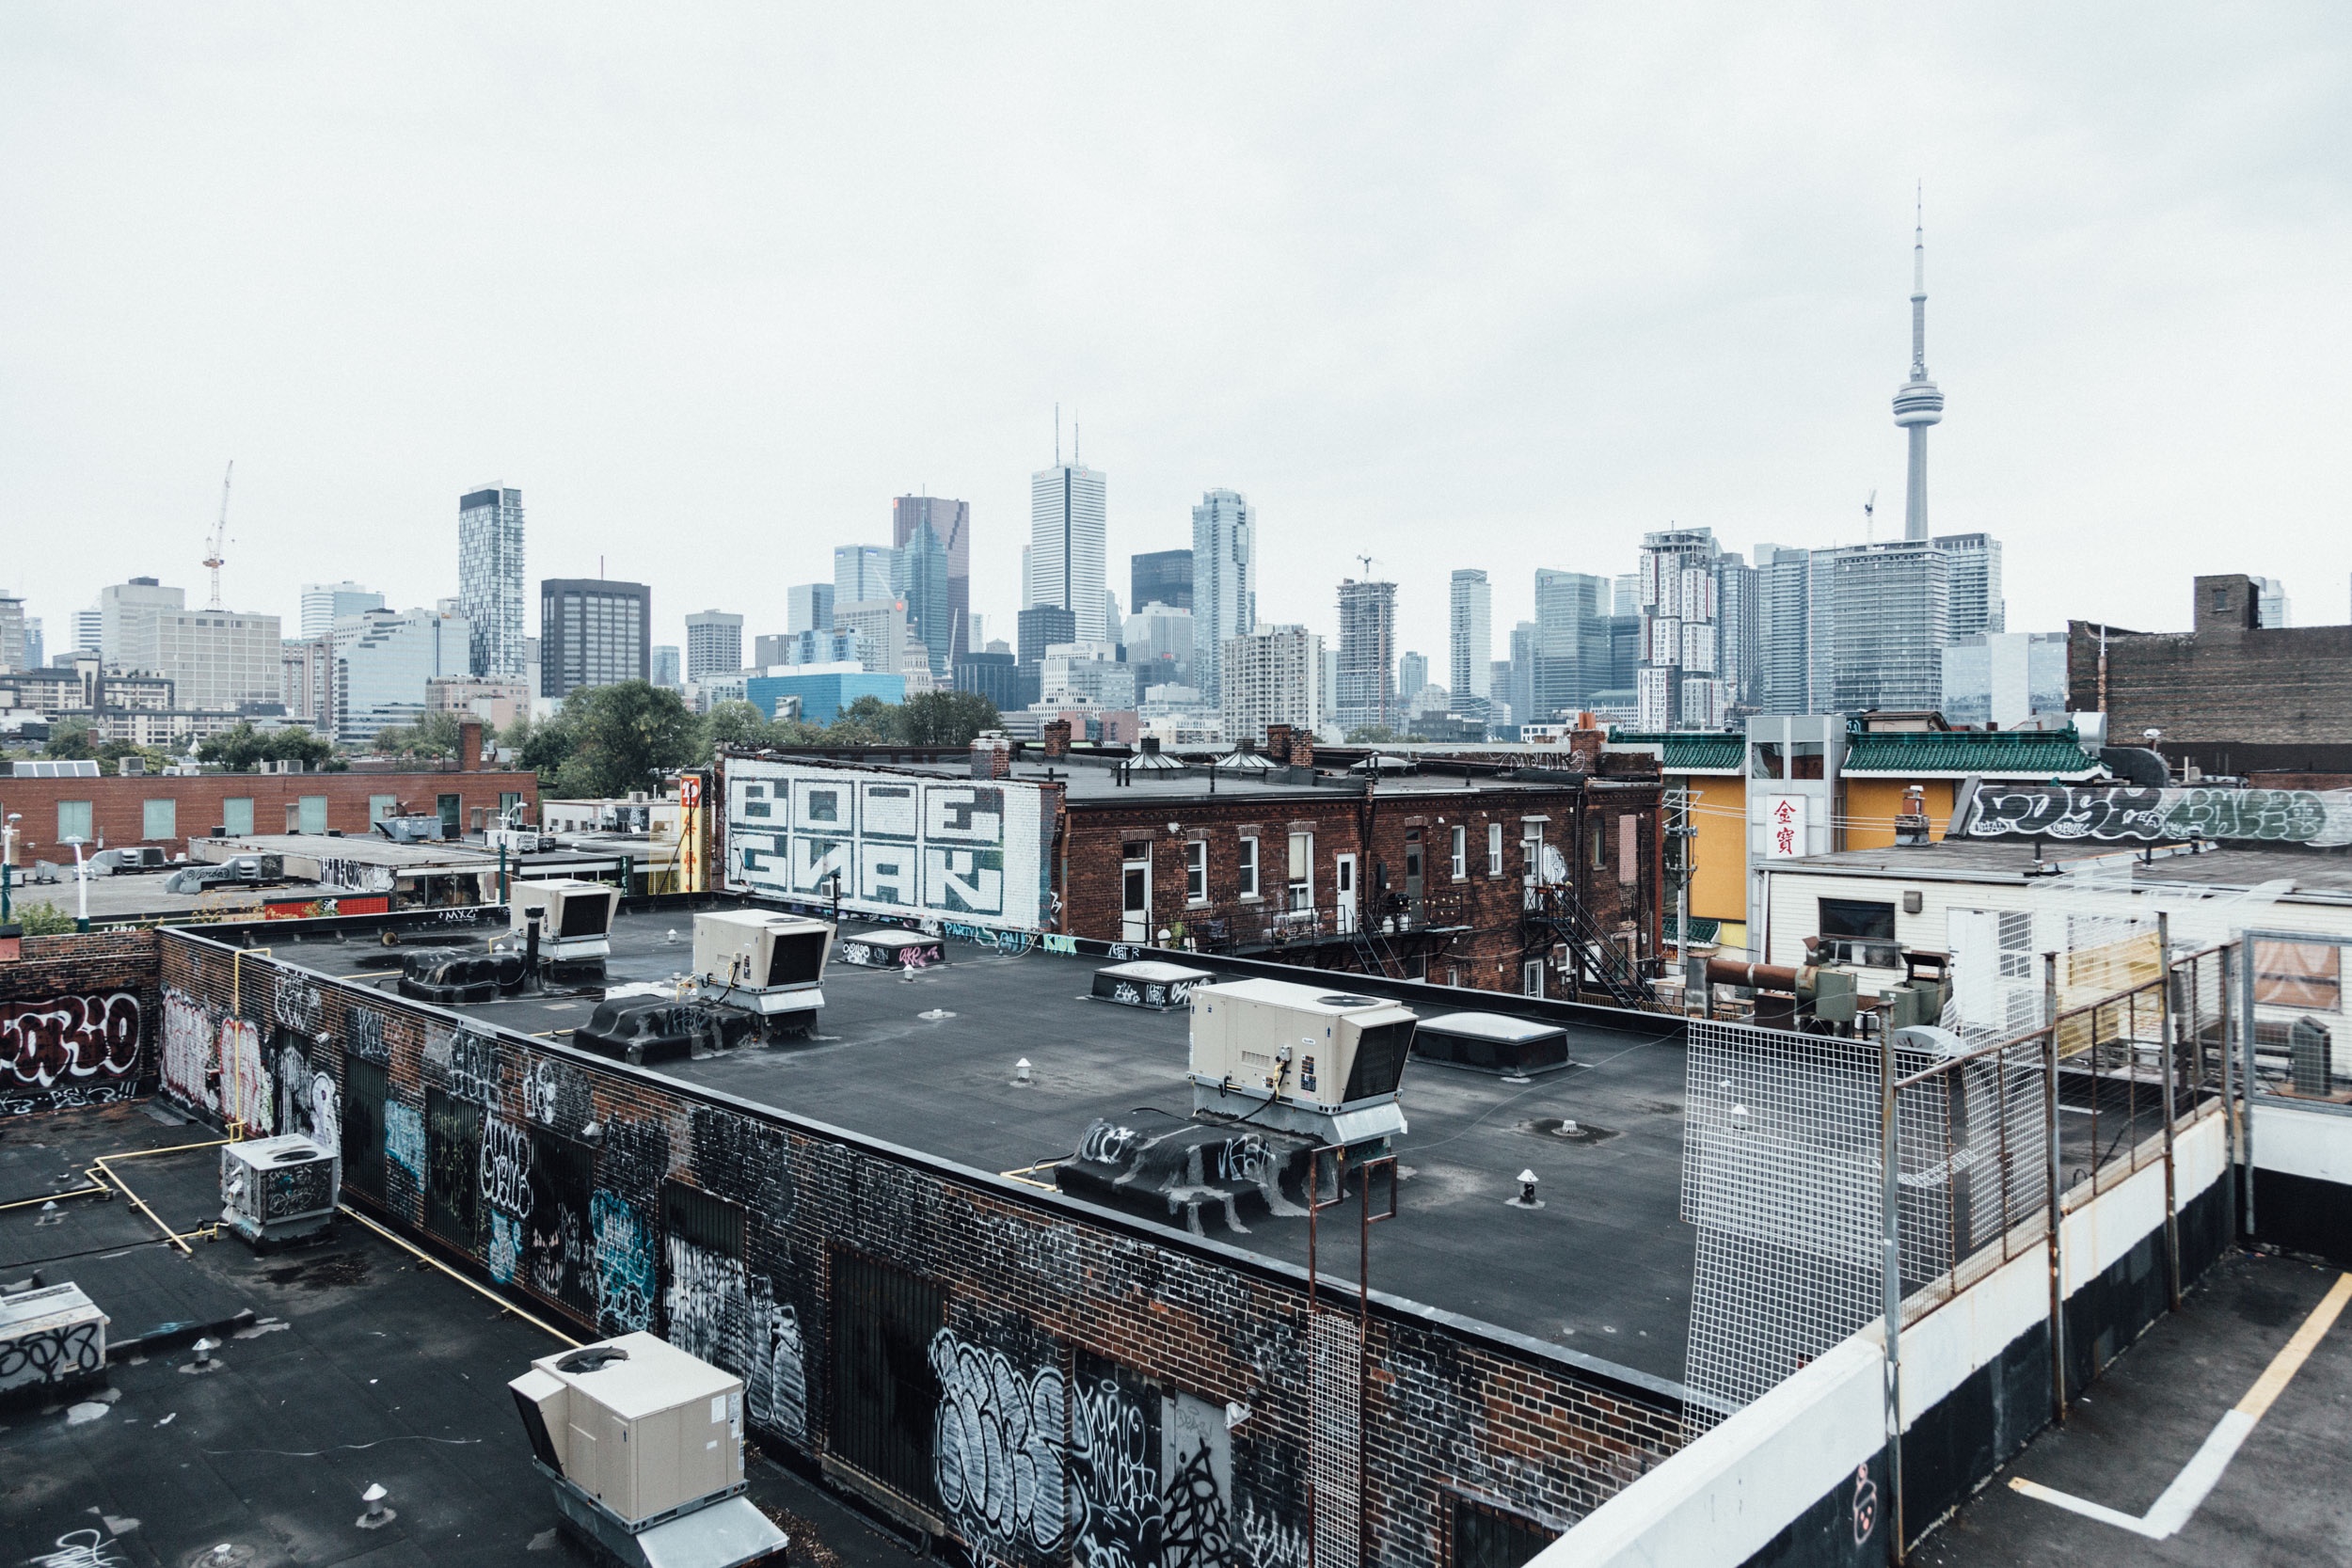
architecture, skyline, city, skyscraper, urban, cityscape, downtown, waterway, tower block, buildings, metropolis, air vents, urban area, geographical feature, human settlement, metropolitan area, public domain images